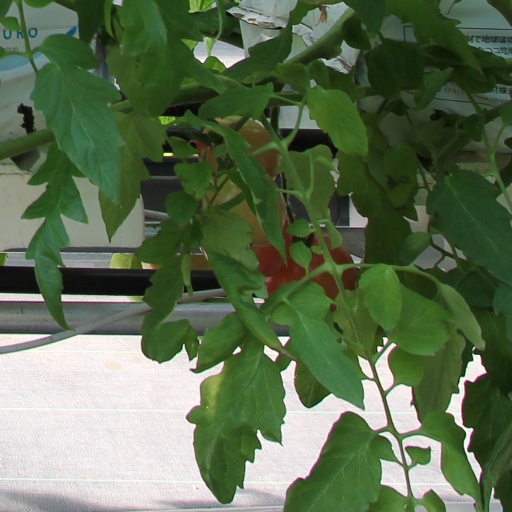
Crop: tomato